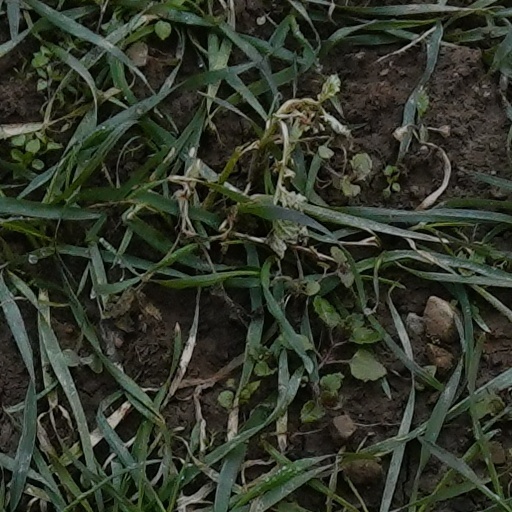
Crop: wheat